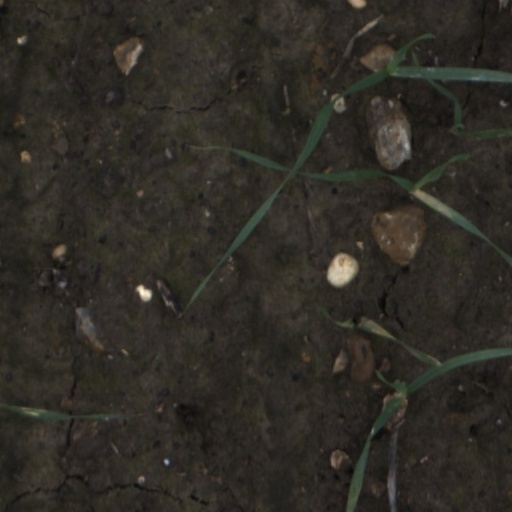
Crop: wheat